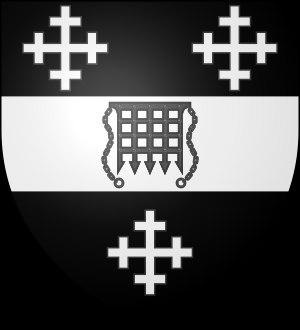
Raymond Asquith, né le 24 août 1952 à Londres, 3ᵉ comte d'Oxford et Asquith, est un homme politique et ex-diplomate britannique.